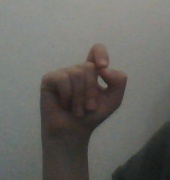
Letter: fa